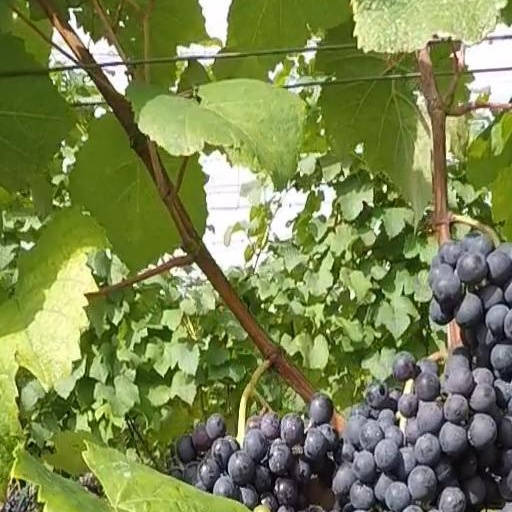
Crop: grape